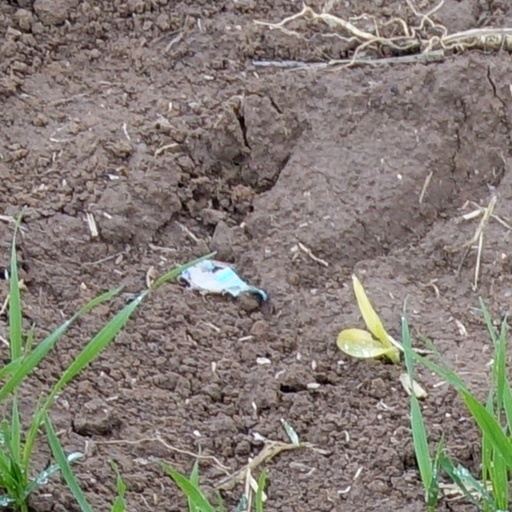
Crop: wheat